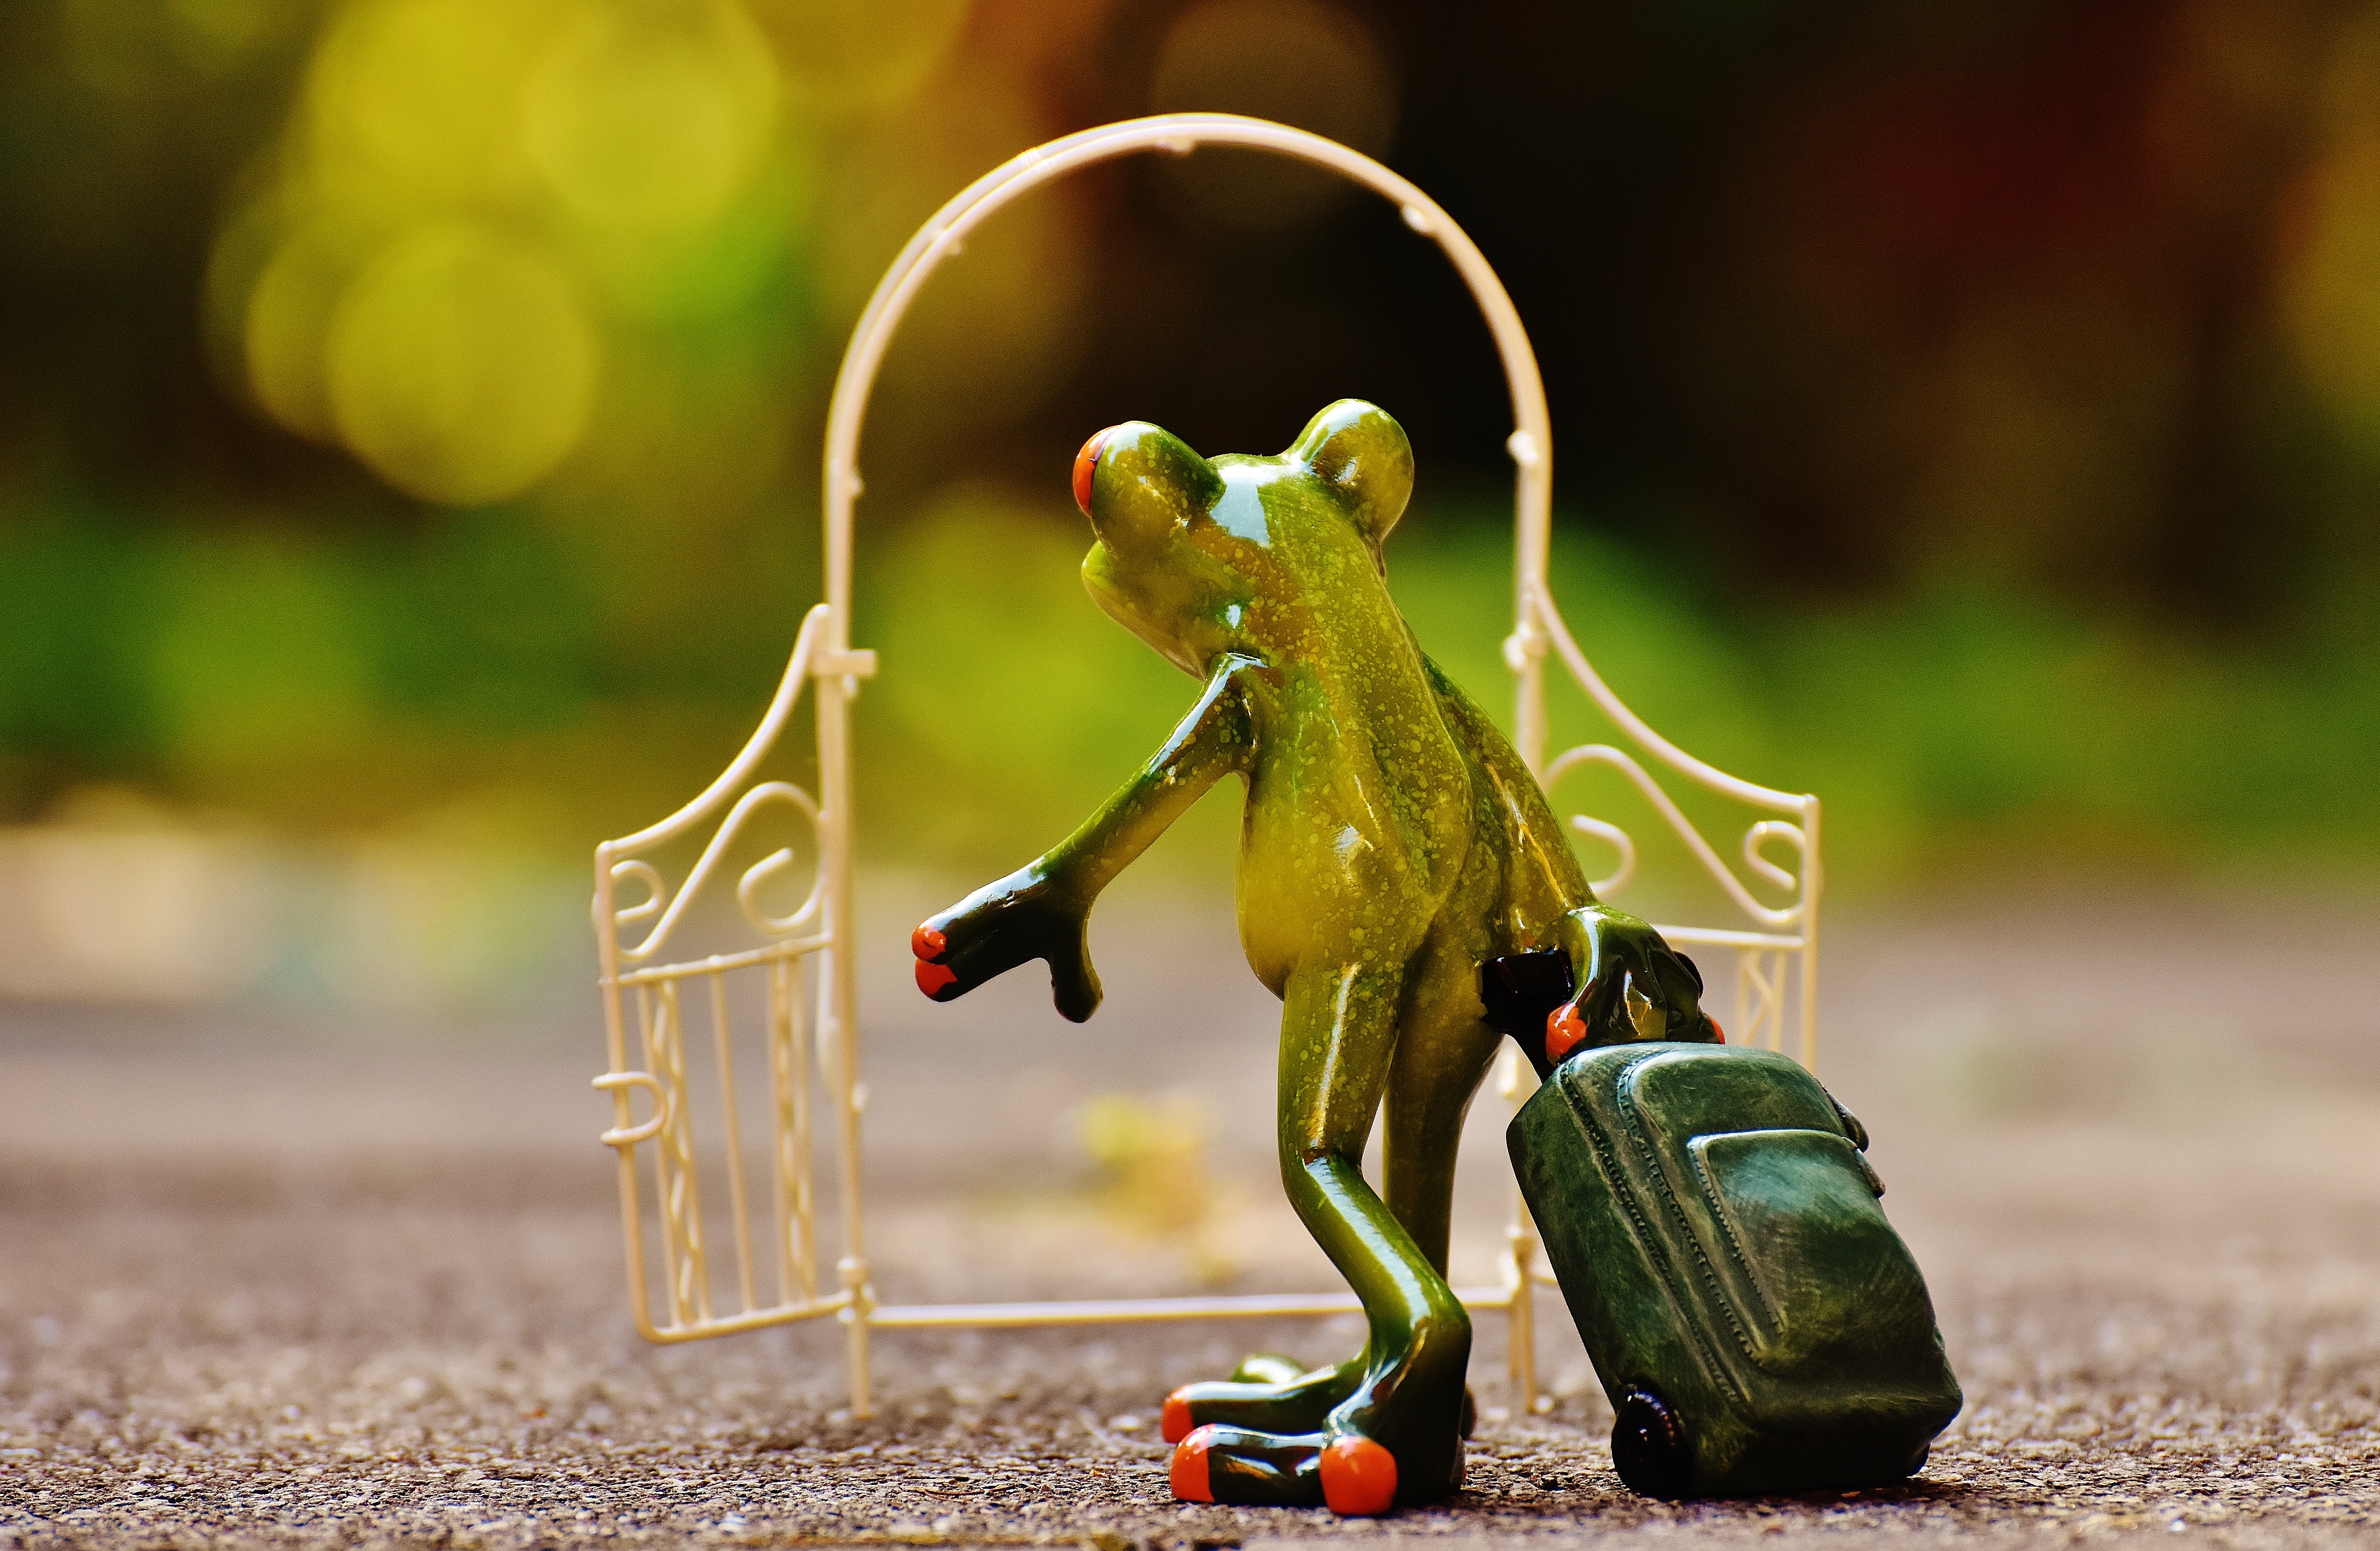
cute, green, frog, yellow, toy, fig, sad, archway, funny, go, farewell, macro photography, garden door